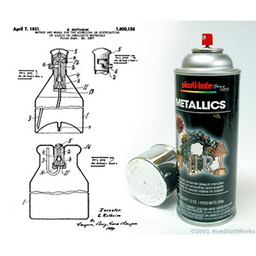
Label: metal